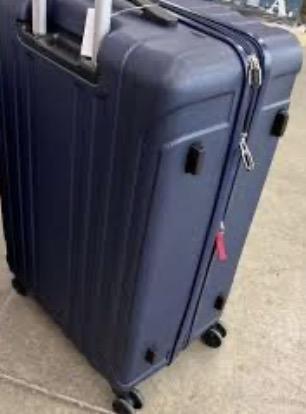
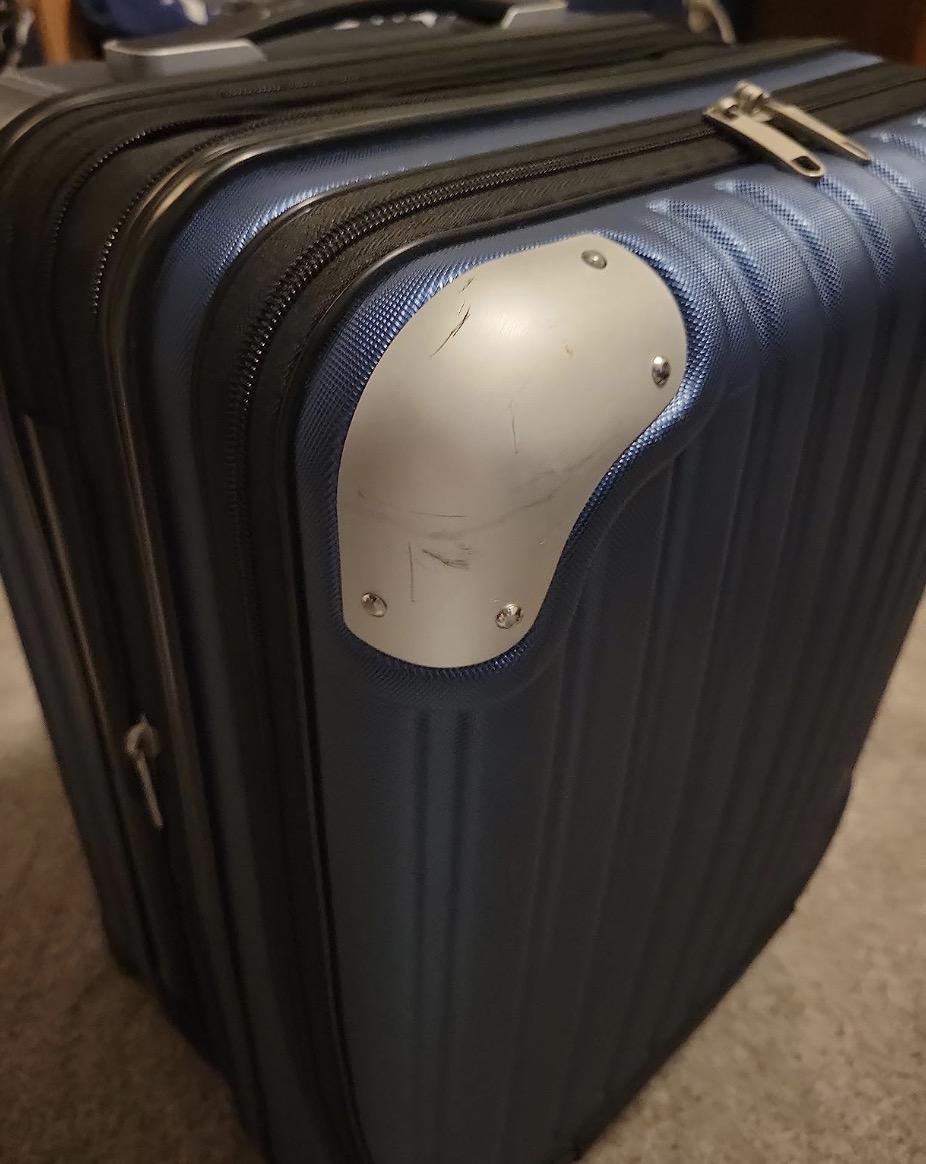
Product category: items_tea
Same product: no